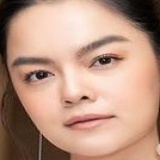
ca sĩ Phạm Quỳnh Anh